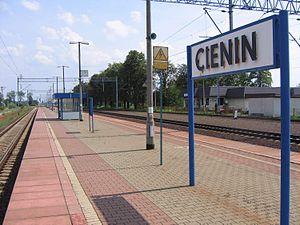
Cienin Zaborny est un village polonais de la gmina de Słupca dans le powiat de Słupca de la voïvodie de Grande-Pologne dans le centre-ouest de la Pologne.